Leslie Dam, Queensland

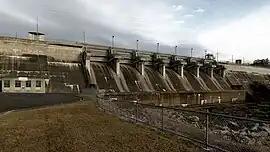
Leslie Dam Spillway, 2018

Leslie Dam is a locality in the Southern Downs Region, Queensland, Australia. In the , Leslie Dam had a population of 118 people.